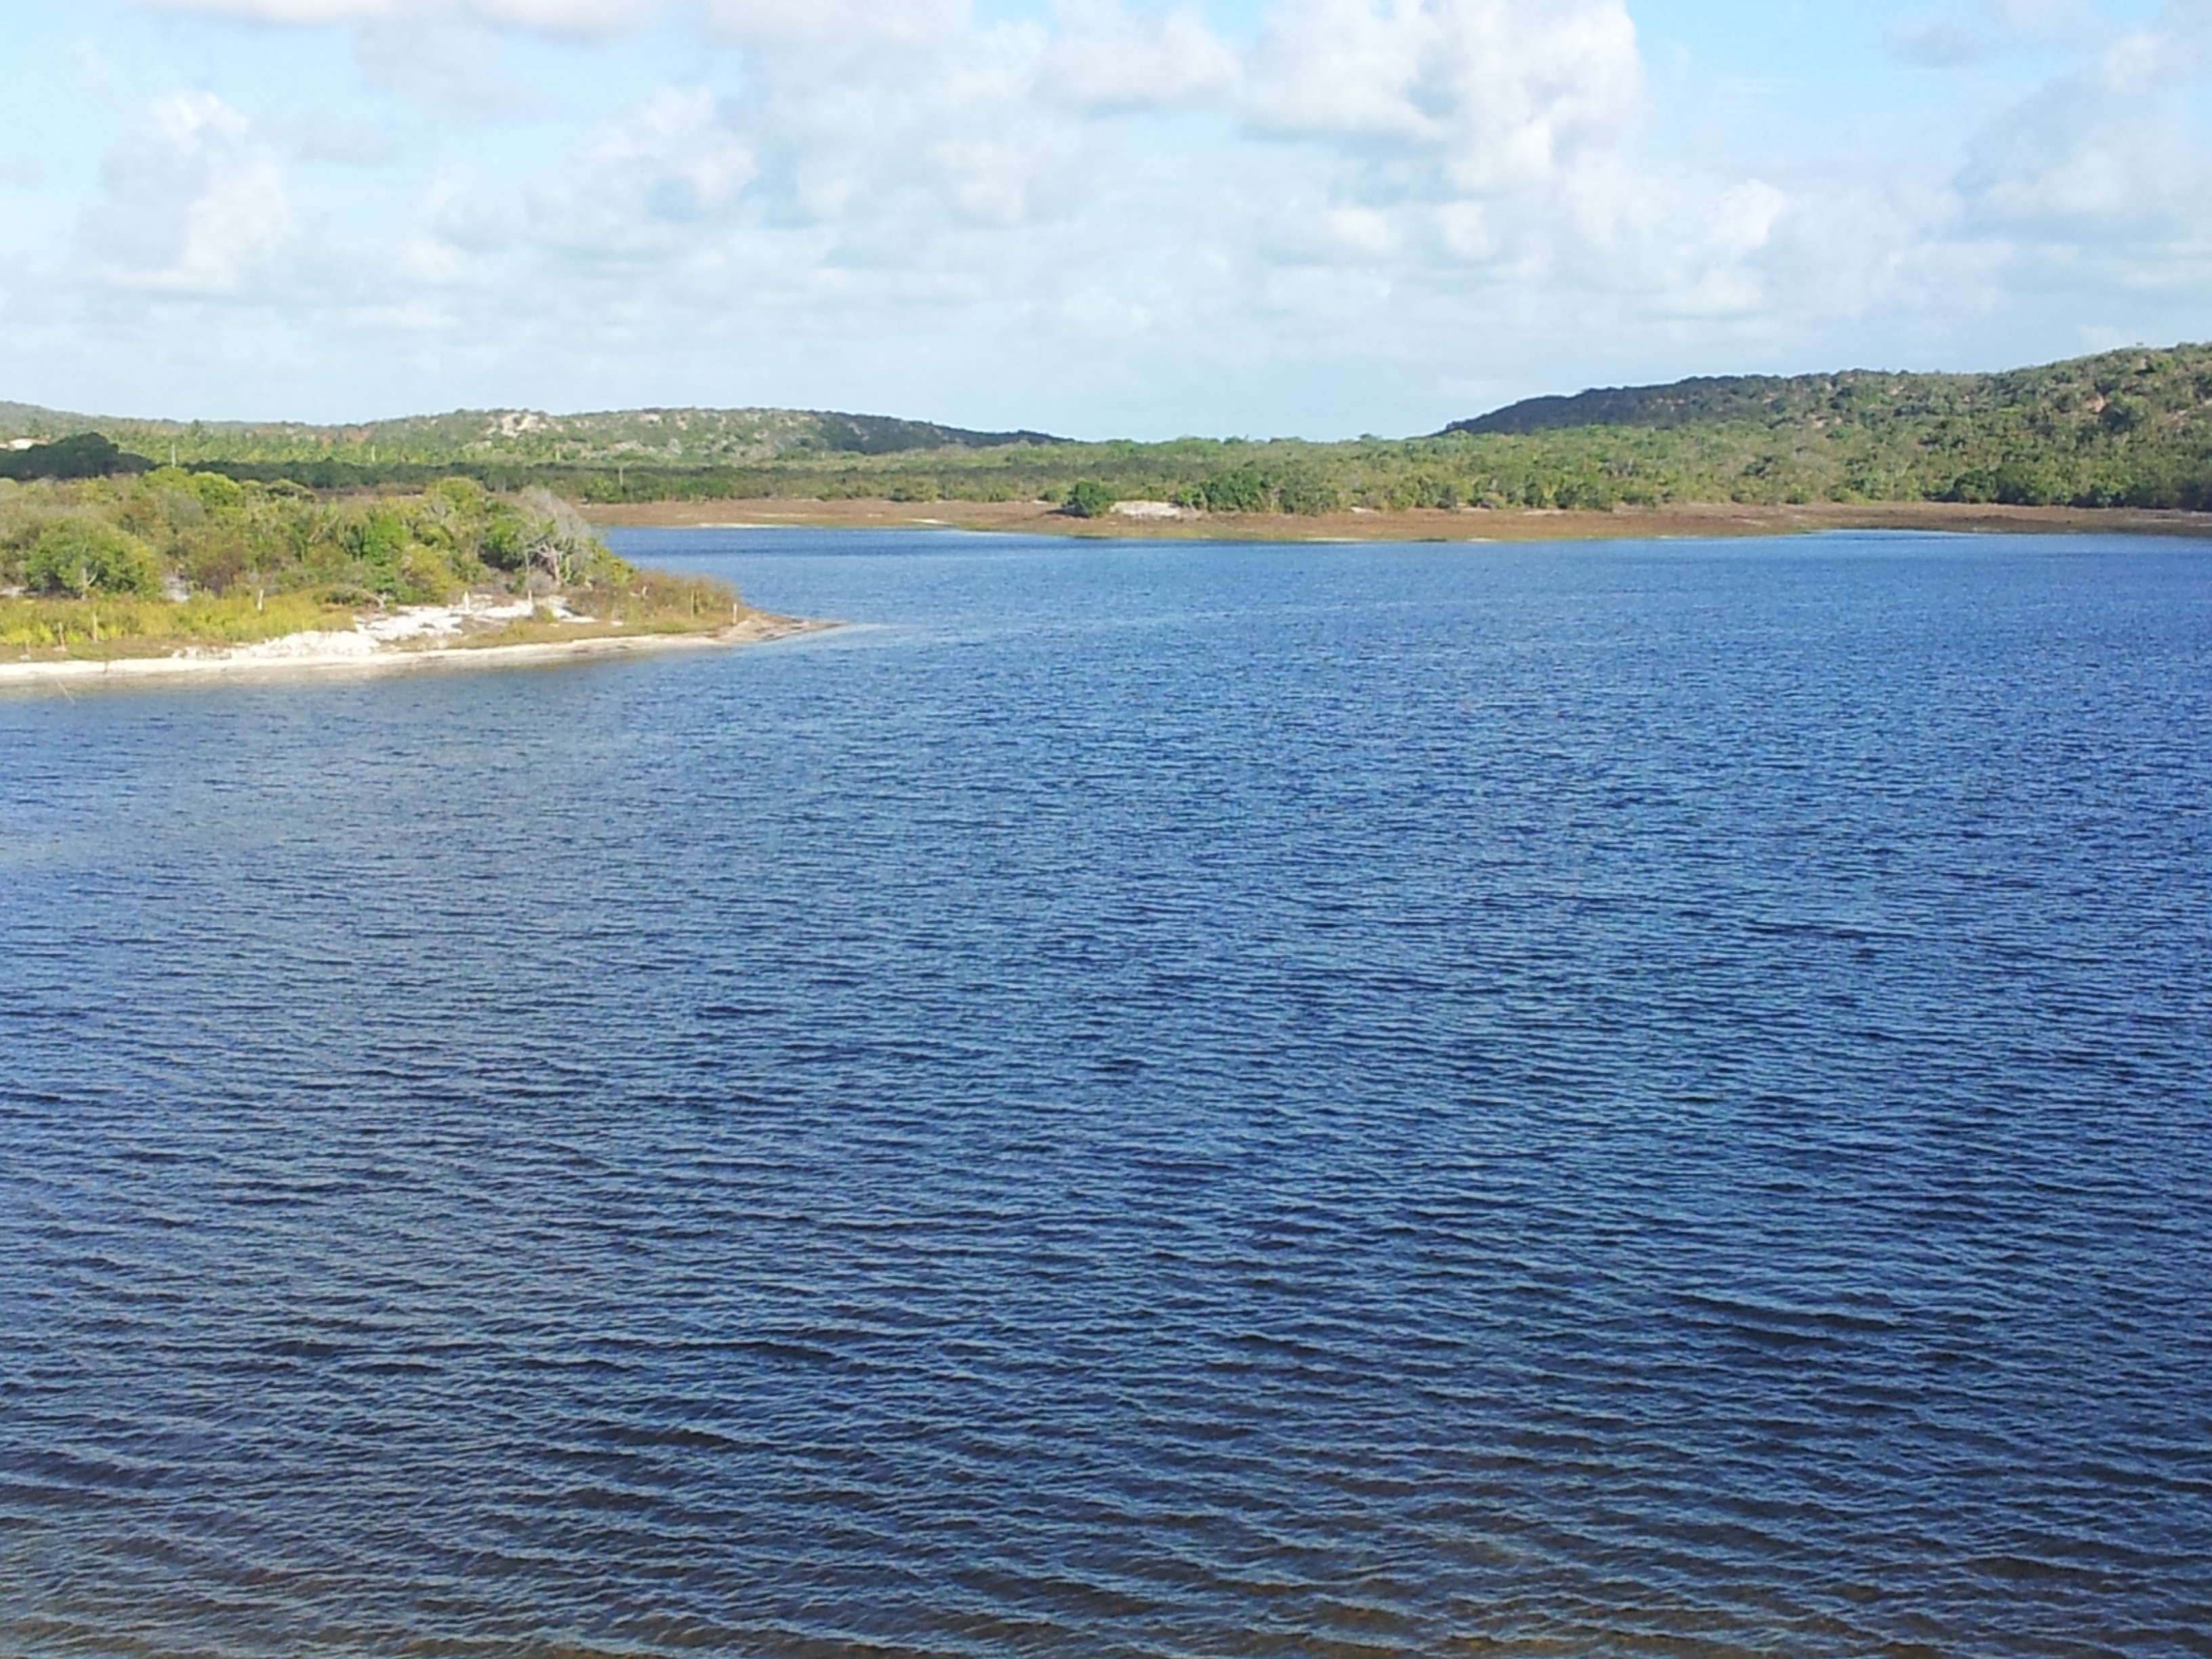
landscape, sea, coast, water, shore, lake, inlet, bay, reservoir, terrain, body of water, loch, sergipe, lagoa grande